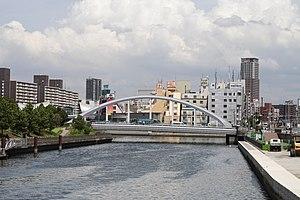
Taishō est un des 24 arrondissements de la ville d'Osaka, au Japon. Il a une superficie de 9.43 km² et, au 1ᵉʳ mai 2015, une population de 65.974 habitants. On le surnomme parfois « Little Okinawa ». L'arrondissement est entouré de canaux. Son nom vient du Pont Taishō, un pont construit lors de l'ère Taishō.